Borracho beans

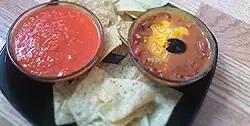
Borracho beans used as bean dip with fresh salsa and tortilla chips

Borracho beans (from borracho meaning "drunk" or "drunken"), also referred to as drunken beans or frijoles borrachos, is a traditional dish of both Mexican and Southern Texas cuisines made of pinto beans cooked in beer and flavored with cilantro, onion, garlic, bacon, bacon fat, cumin, and chili powder or whole chili peppers. Borracho beans can be served wrapped in tortillas with some form of grilled beef such as carne asada, eaten from a bowl much like chili, or used as a bean dip and eaten with tortilla chips. Variations on this dish in Mexican cuisine often substitute black beans instead of pinto beans.